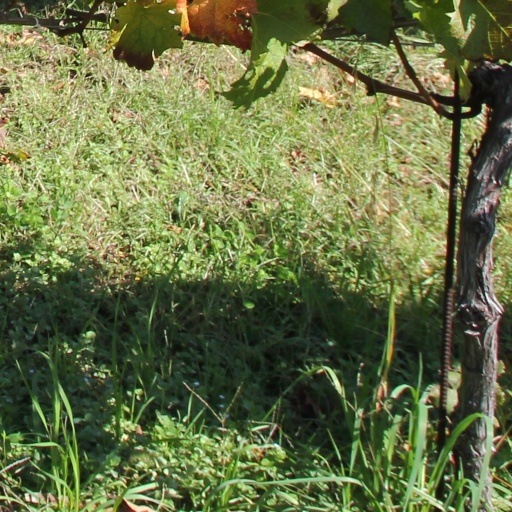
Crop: grape